SL79

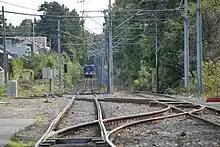
An SL79-tram near Holtet on the Ekeberg Line—one of two tramways remaining as suburban light rails.

Fifteen additional trams were built by Strømmen as series two. The first vehicle was delivered on 4 August 1989 and was taken into service on 11 October, while the last was put into service on 27 August 1990. These were numbered 126 through 140. From 7 September 1990 to 1 February 1991, tram 140 was used on the tramway in Chemnitz, Germany. Following this delivery, all lines of the tramway used SL79, although there were still many other trams needed to supplement the new trams. During the summer of 1995, tram no. 137 was used on the Djurgården Line of the heritage tramway in Stockholm, Sweden. Due to a labor dispute about privatizing the operation of the tramway and the Oslo Metro, the ownership of all trams and metro trains, including the SL95, were transferred to the municipally owned limited company Oslo Vognselskap in 2007.